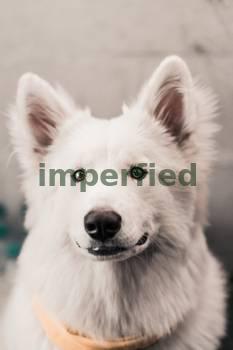
Label: Watermark